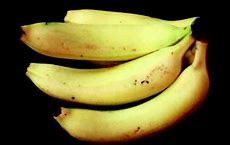
Label: banana